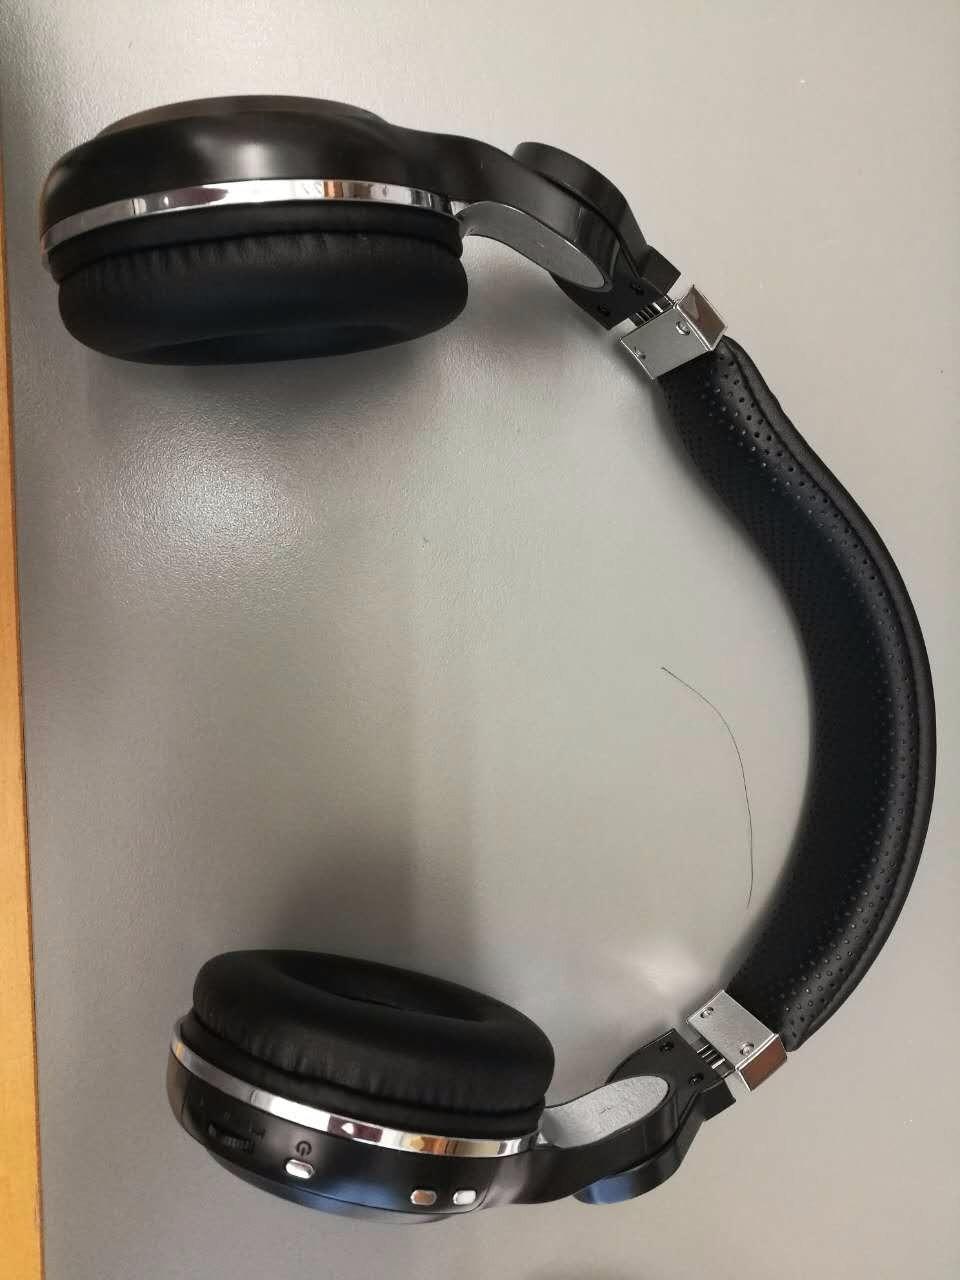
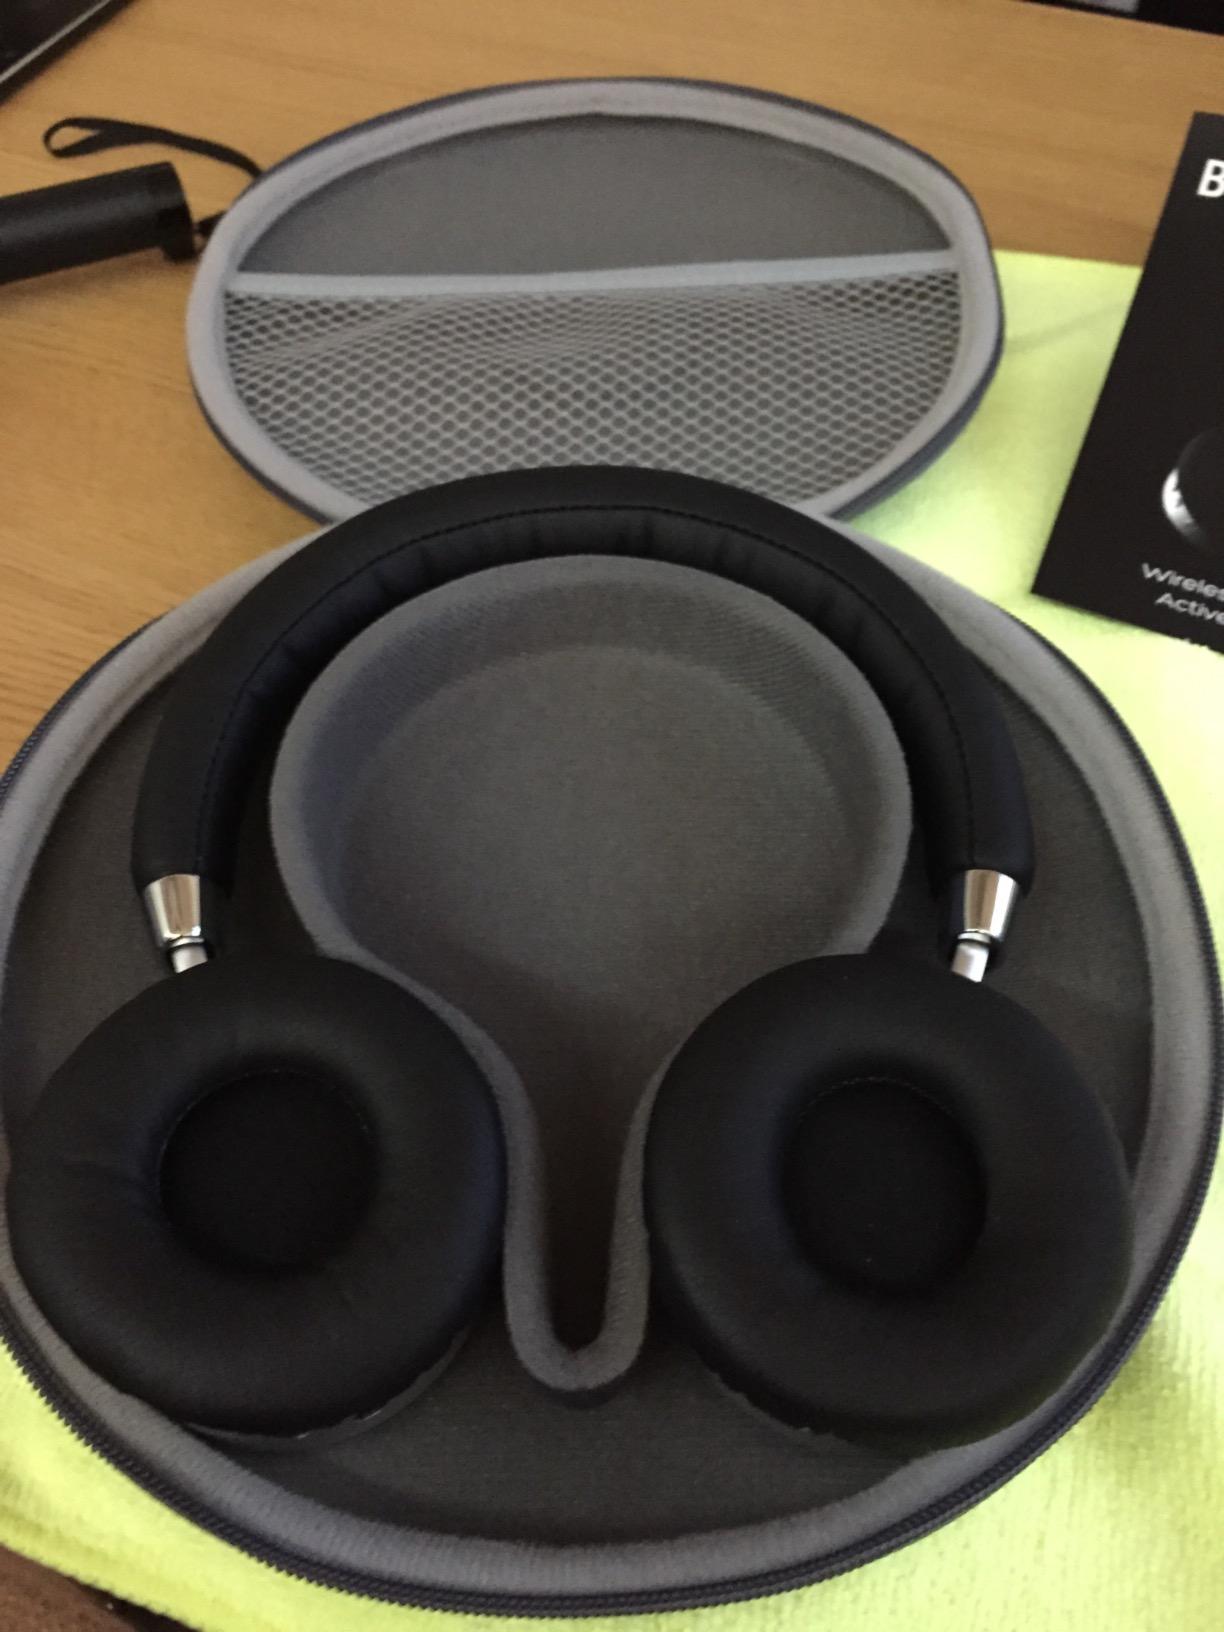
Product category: headphones
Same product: no